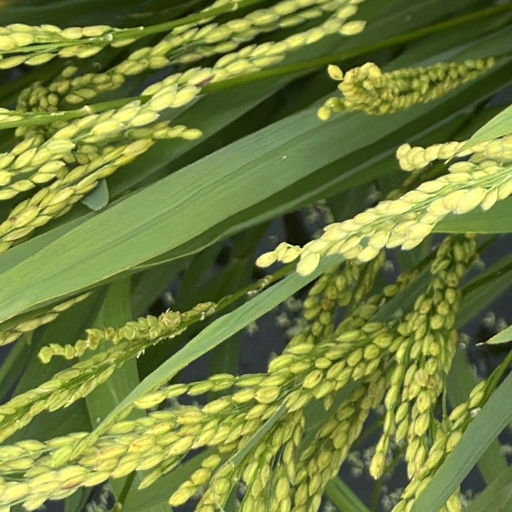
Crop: rice